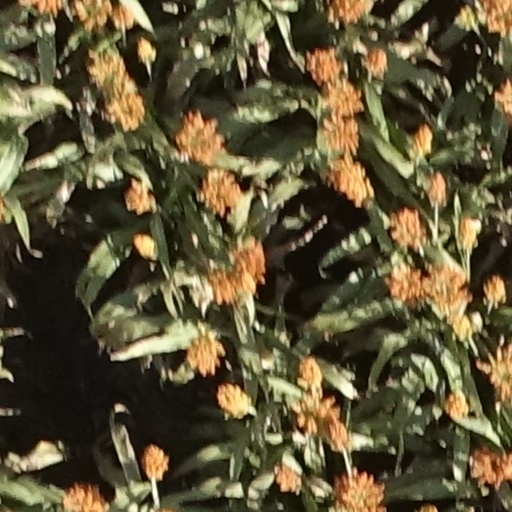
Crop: sorghum